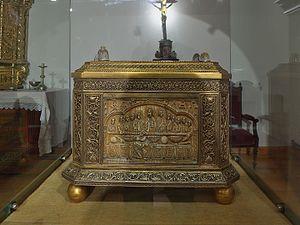
La cathédrale Sainte-Marie d'Oloron est une cathédrale située à Oloron-Sainte-Marie, dans le département français des Pyrénées-Atlantiques. Elle est classée monument historique le 7 mars 1939 et inscrite au patrimoine mondial par l'UNESCO en 1998 au titre des chemins de Saint-Jacques-de-Compostelle en France.